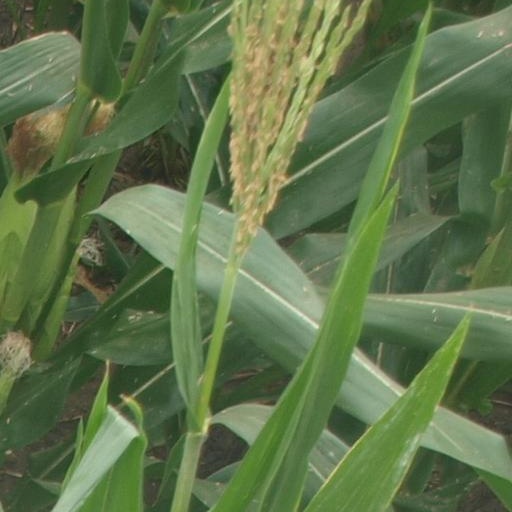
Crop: maize; corn